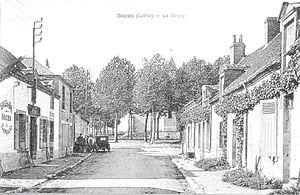
Saran est une commune française située dans le département du Loiret, en région Centre-Val de Loire.